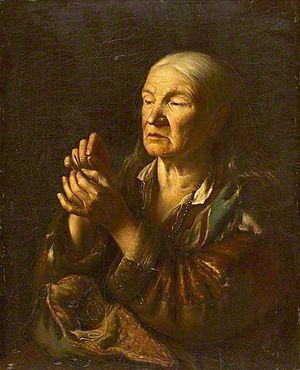
Wincenty Leopold Sleńdziński, ou Vincas Slendzinskis en lituanien est un peintre polono-lituanien, principalement auteur de portraits de style réaliste.